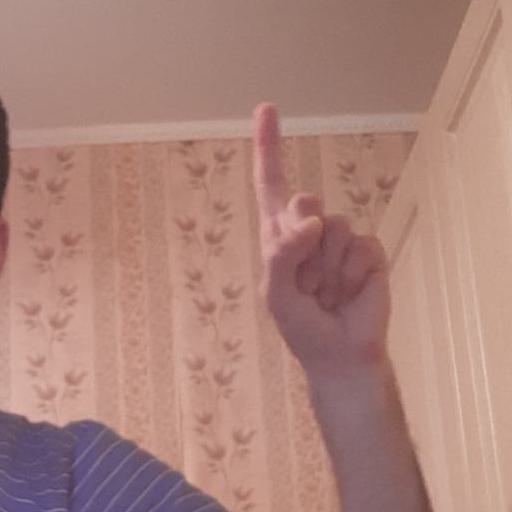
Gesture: one